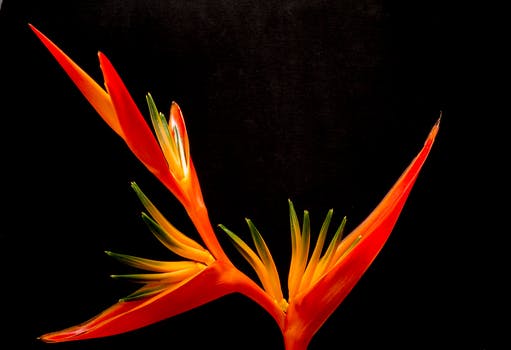
Label: No Watermark